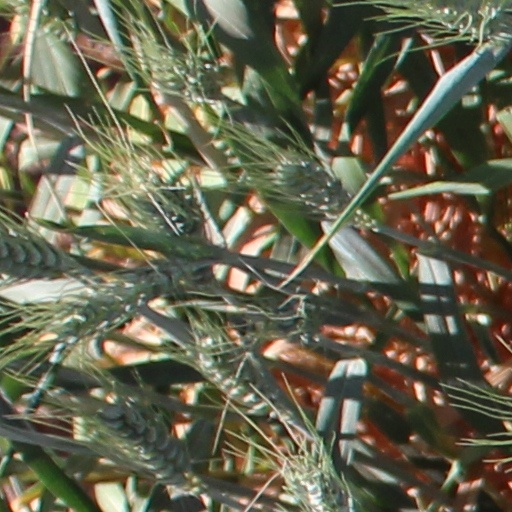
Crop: wheat